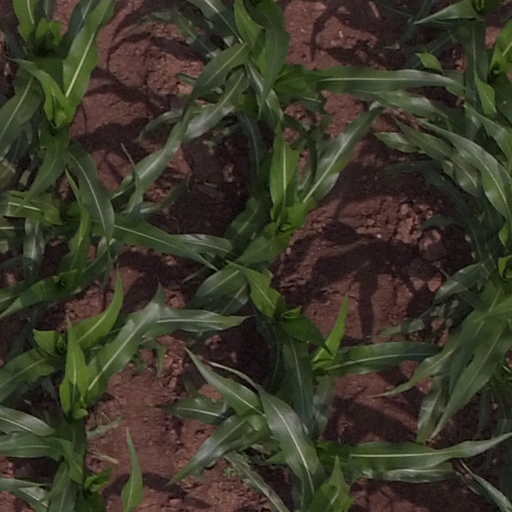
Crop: maize; corn